French Imperial Navy

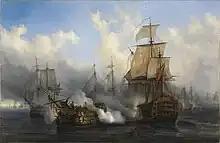
1836 painting of "Bucentaure" at Trafalgar by Auguste Mayer

Villeneuve's fleet underwent repairs in Cádiz, covered by a hastily assembled blockade of British warships, initially commanded by Rear-Admiral Cuthbert Collingwood, and from 27 September by Vice-Admiral Nelson, who had arrived from England to take command. He spent the following weeks preparing and refining his tactics for the anticipated battle and dining with his captains to ensure they understood his intentions. Nelson had devised a plan of attack that anticipated the allied fleet would form up in a traditional line of battle. Drawing on his own experience from the Nile and Copenhagen, and the examples of Duncan at Camperdown and Rodney at the Saintes, Nelson decided to split his fleet into squadrons rather than forming it into a similar line parallel to the enemy. These squadrons would then cut the enemy's line in a number of places, allowing a pell-mell battle to develop in which the British ships could overwhelm and destroy parts of their opponents' formation, before the unengaged enemy ships could come to their aid.